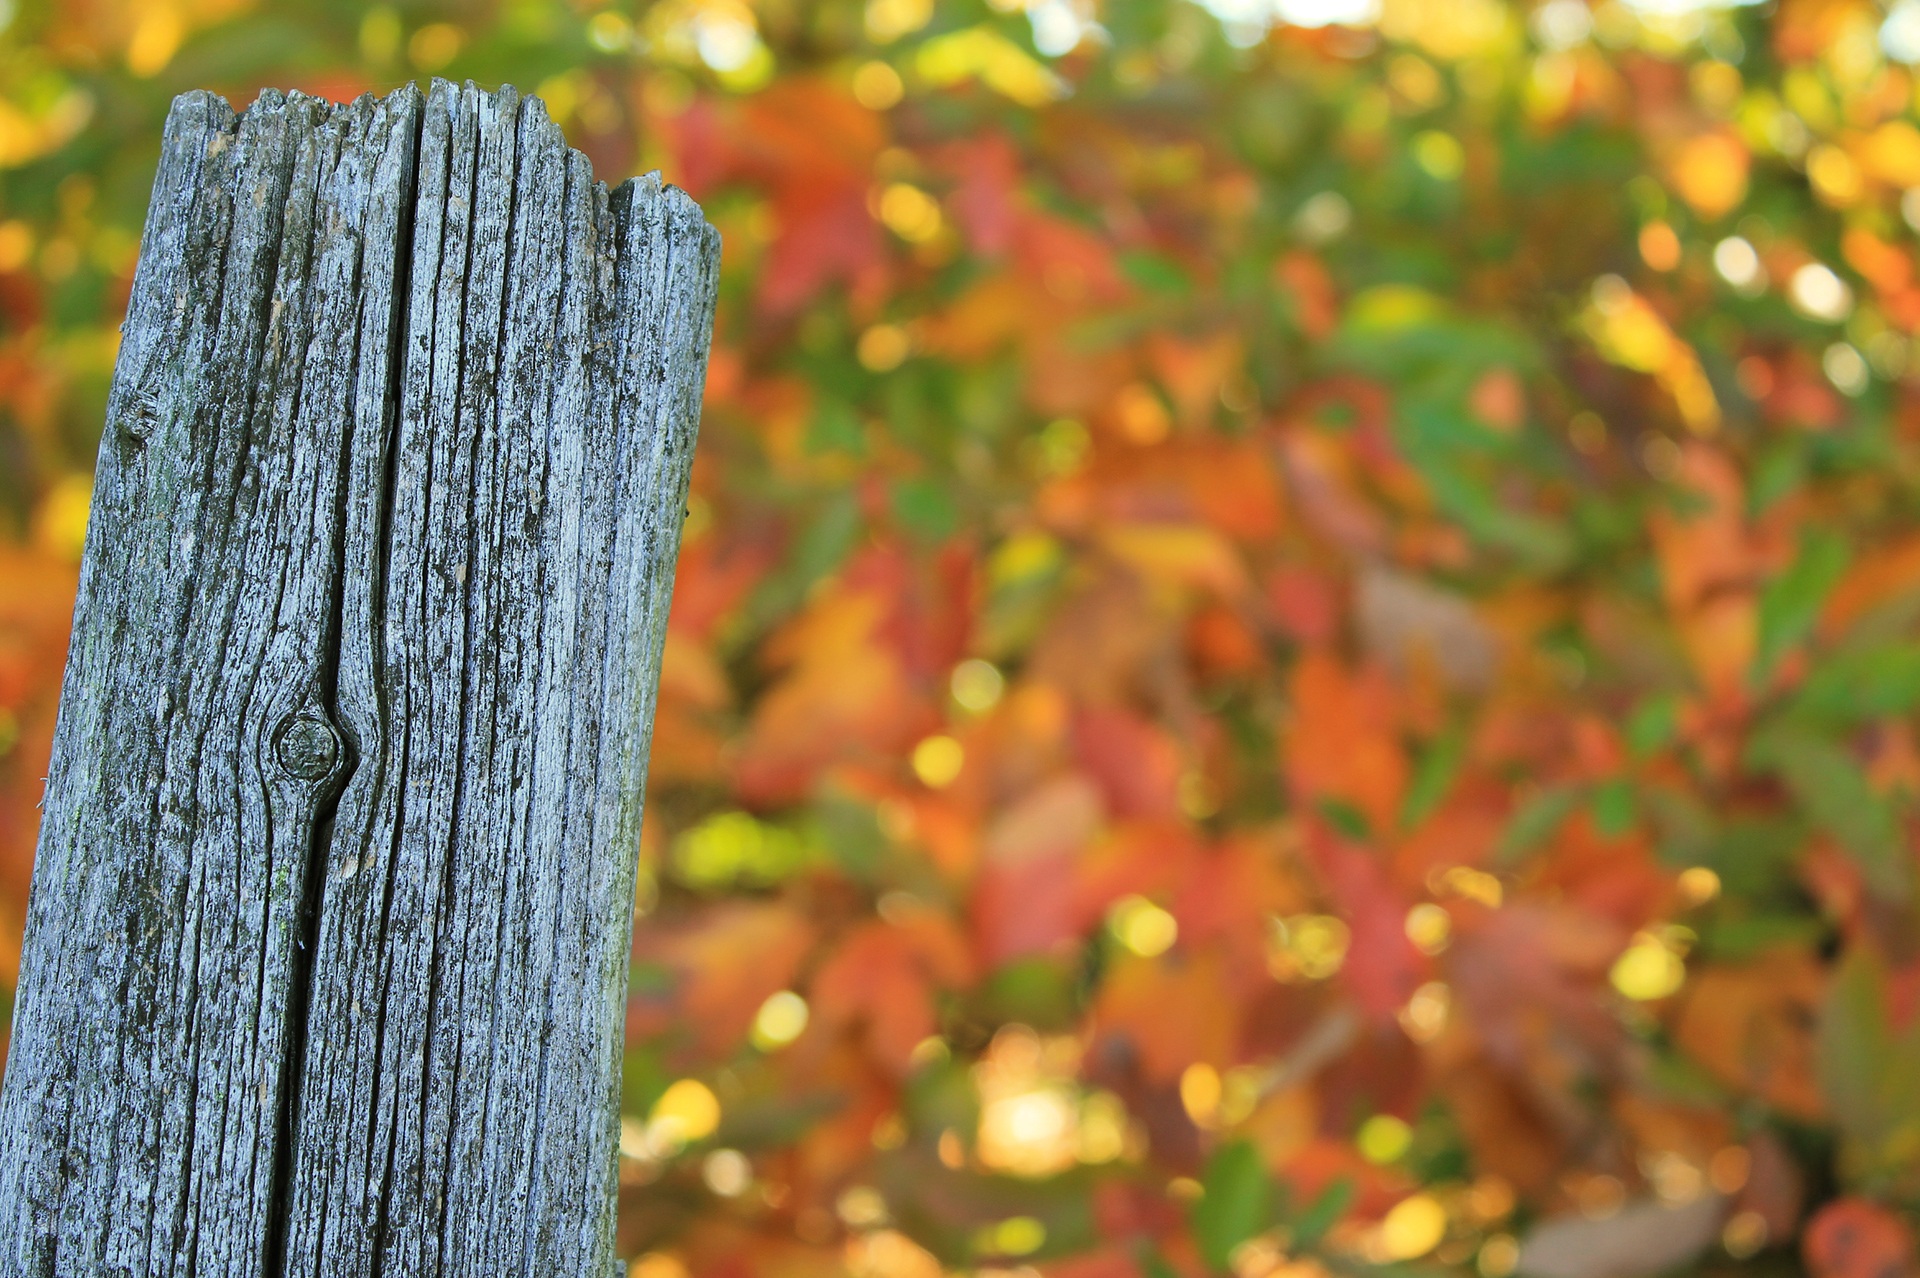
tree, nature, grass, branch, fence, plant, countryside, sunlight, texture, leaf, fall, flower, trunk, rural, green, color, autumn, soil, colorful, yellow, flora, season, weathered, close up, worn, shrub, wooden, seasonal, poles, knot, ecosystem, split, macro photography, fence post, woody plant